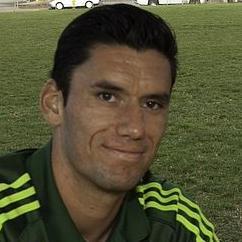
Age: 26